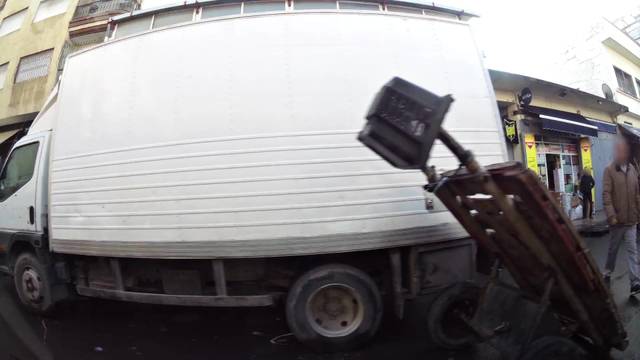
Region: Morocco
Coordinates: 33.588, -7.61